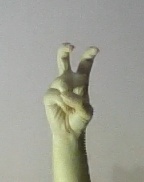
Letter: toot